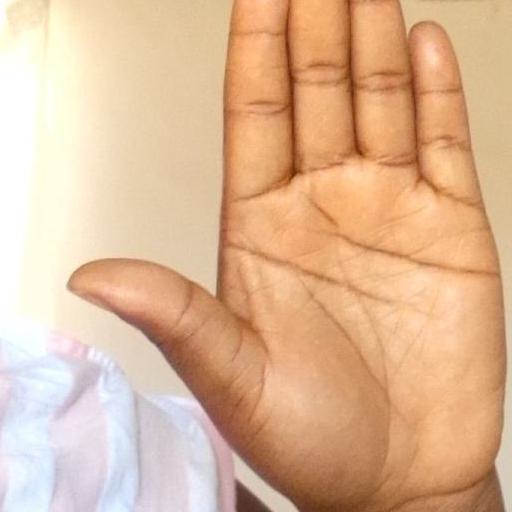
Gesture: stop